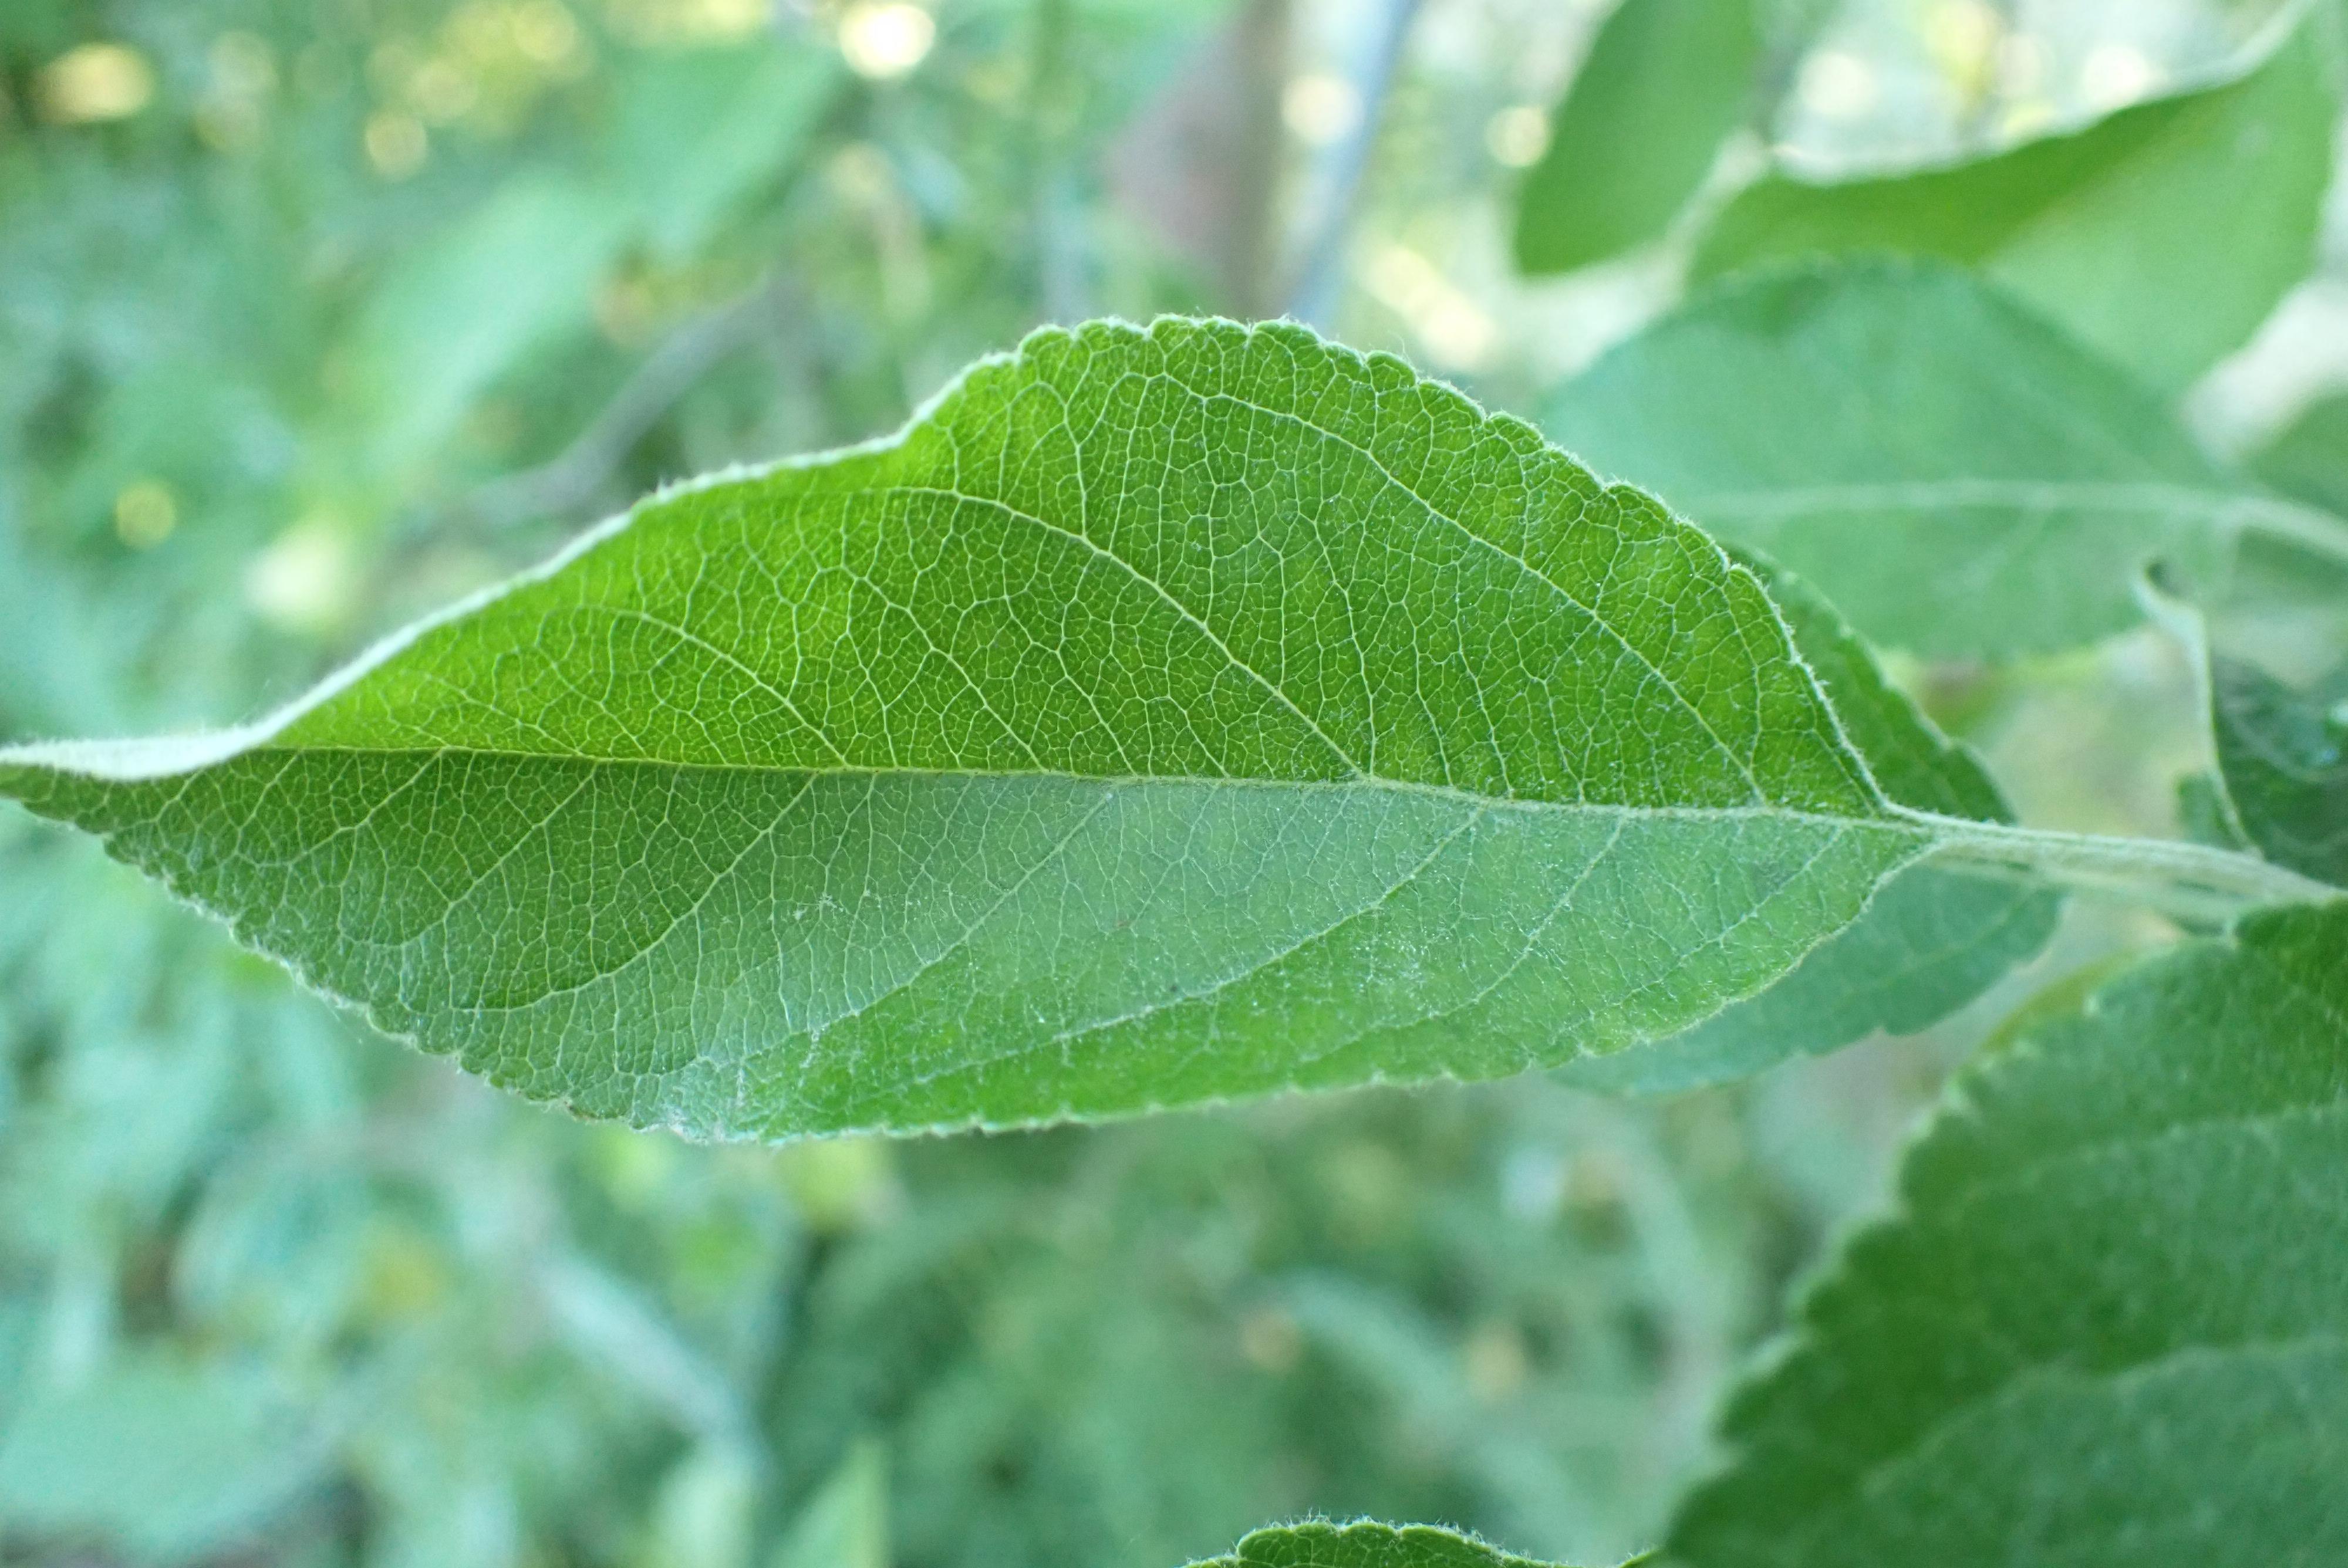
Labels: healthy